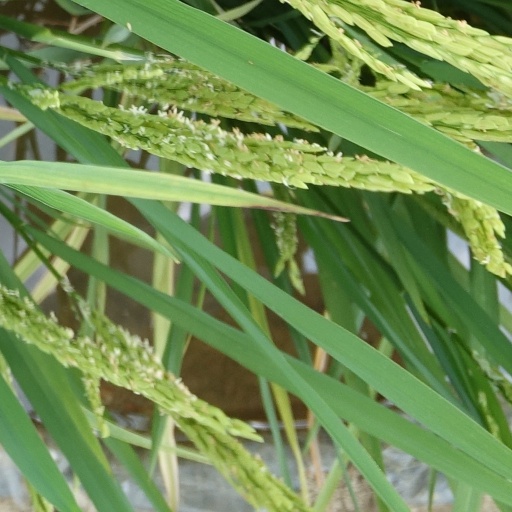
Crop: rice